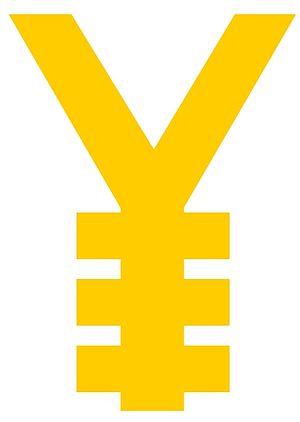
La Panzerdivision est le nom allemand équivalent de la division blindée. Panzerdivision est souvent utilisé en français pour désigner la division blindée de l'armée allemande durant la Seconde Guerre mondiale. Il y eut des Panzerdivisionen dans la Waffen-SS et même une dans la Luftwaffe.